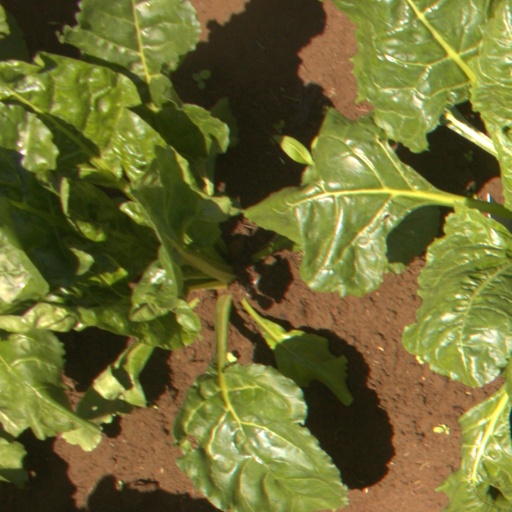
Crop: sugar beet